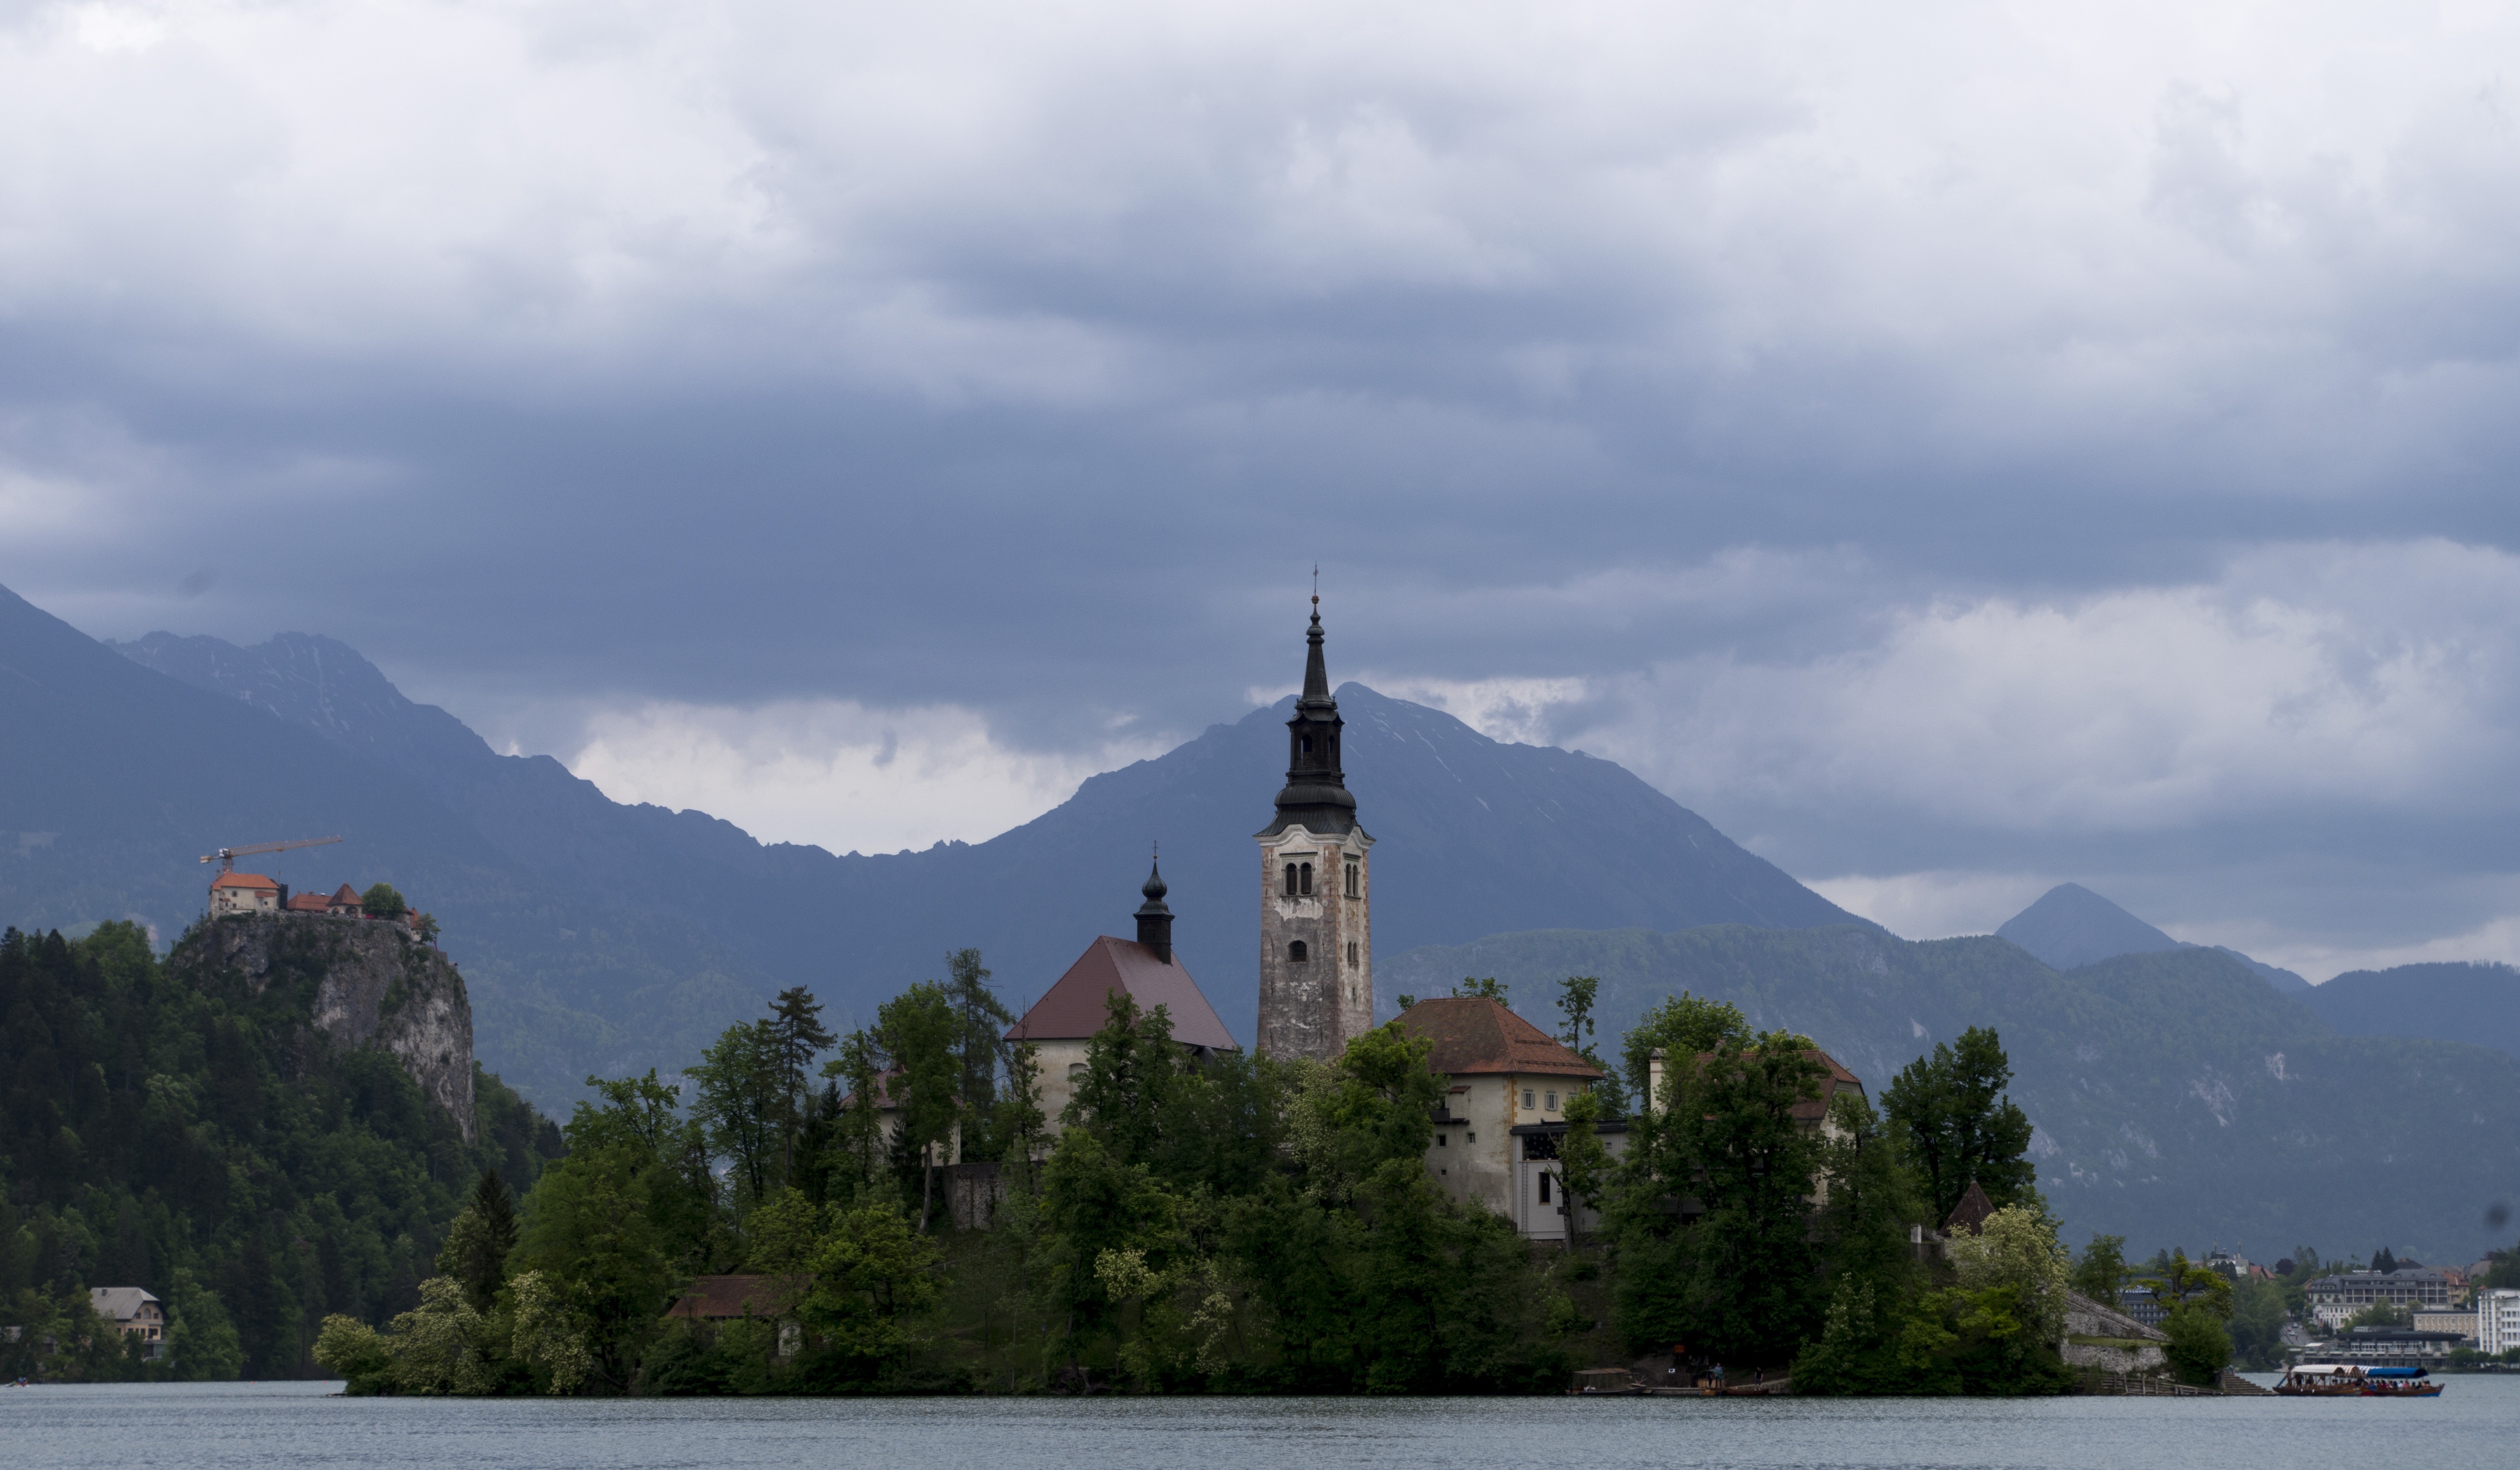
sea, coast, mountain, cloud, hill, lake, river, mountain range, reflection, tower, bay, landmark, fjord, church, reservoir, slovenia, more, bled